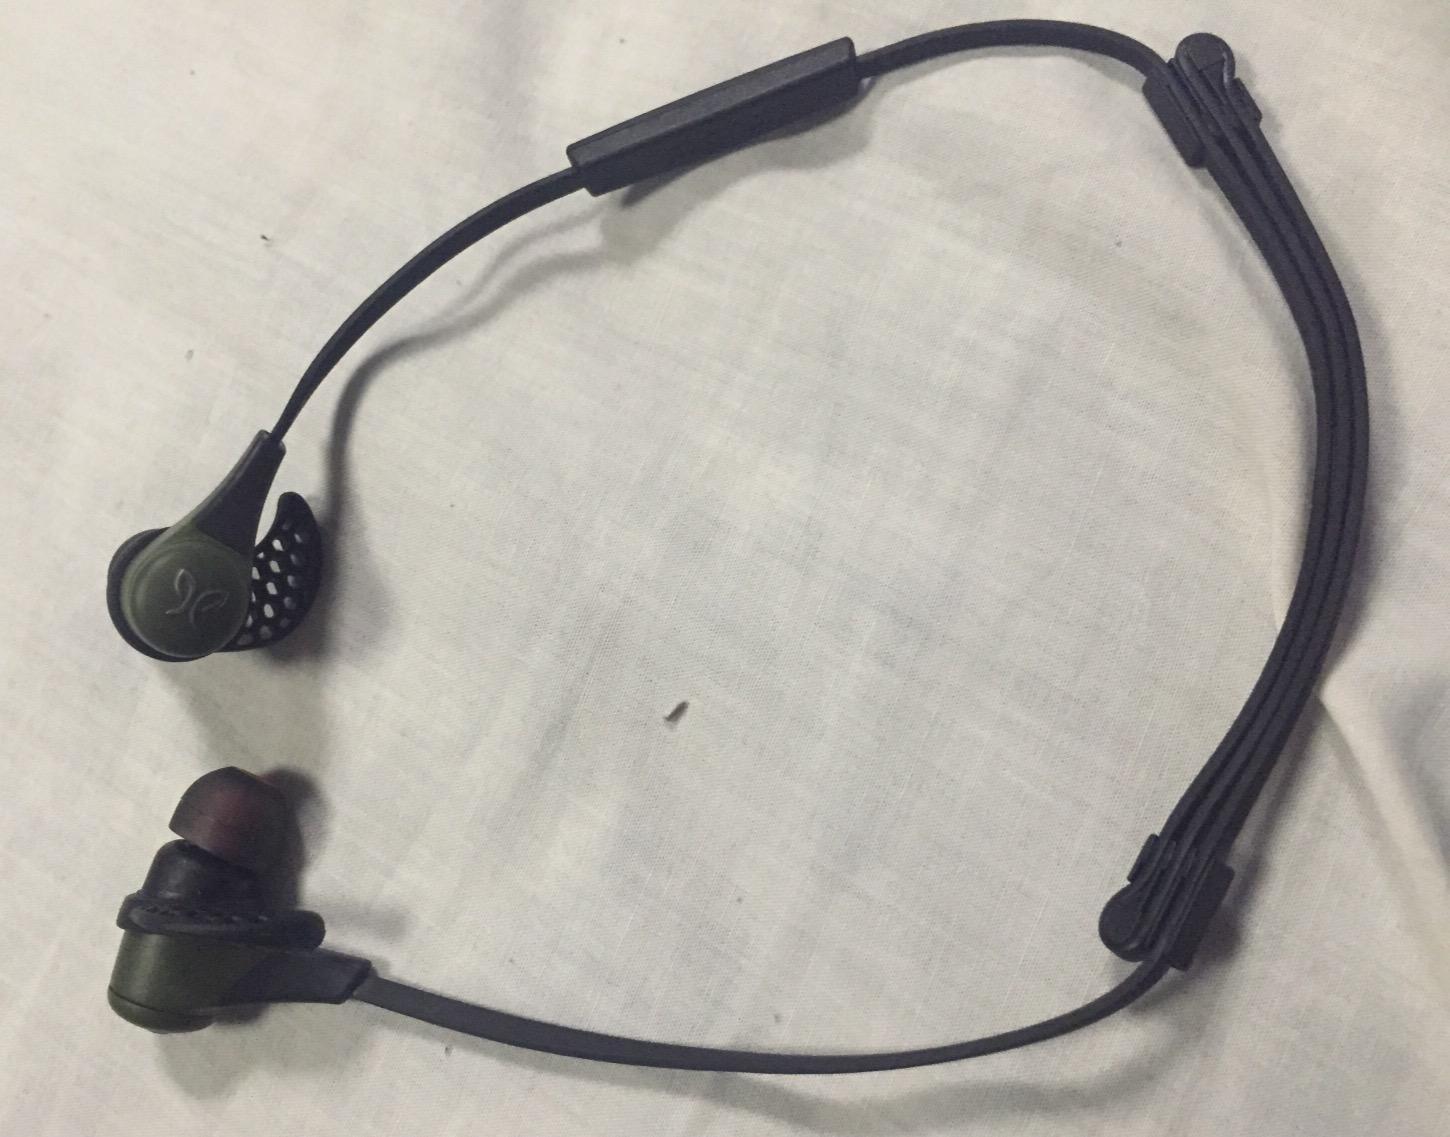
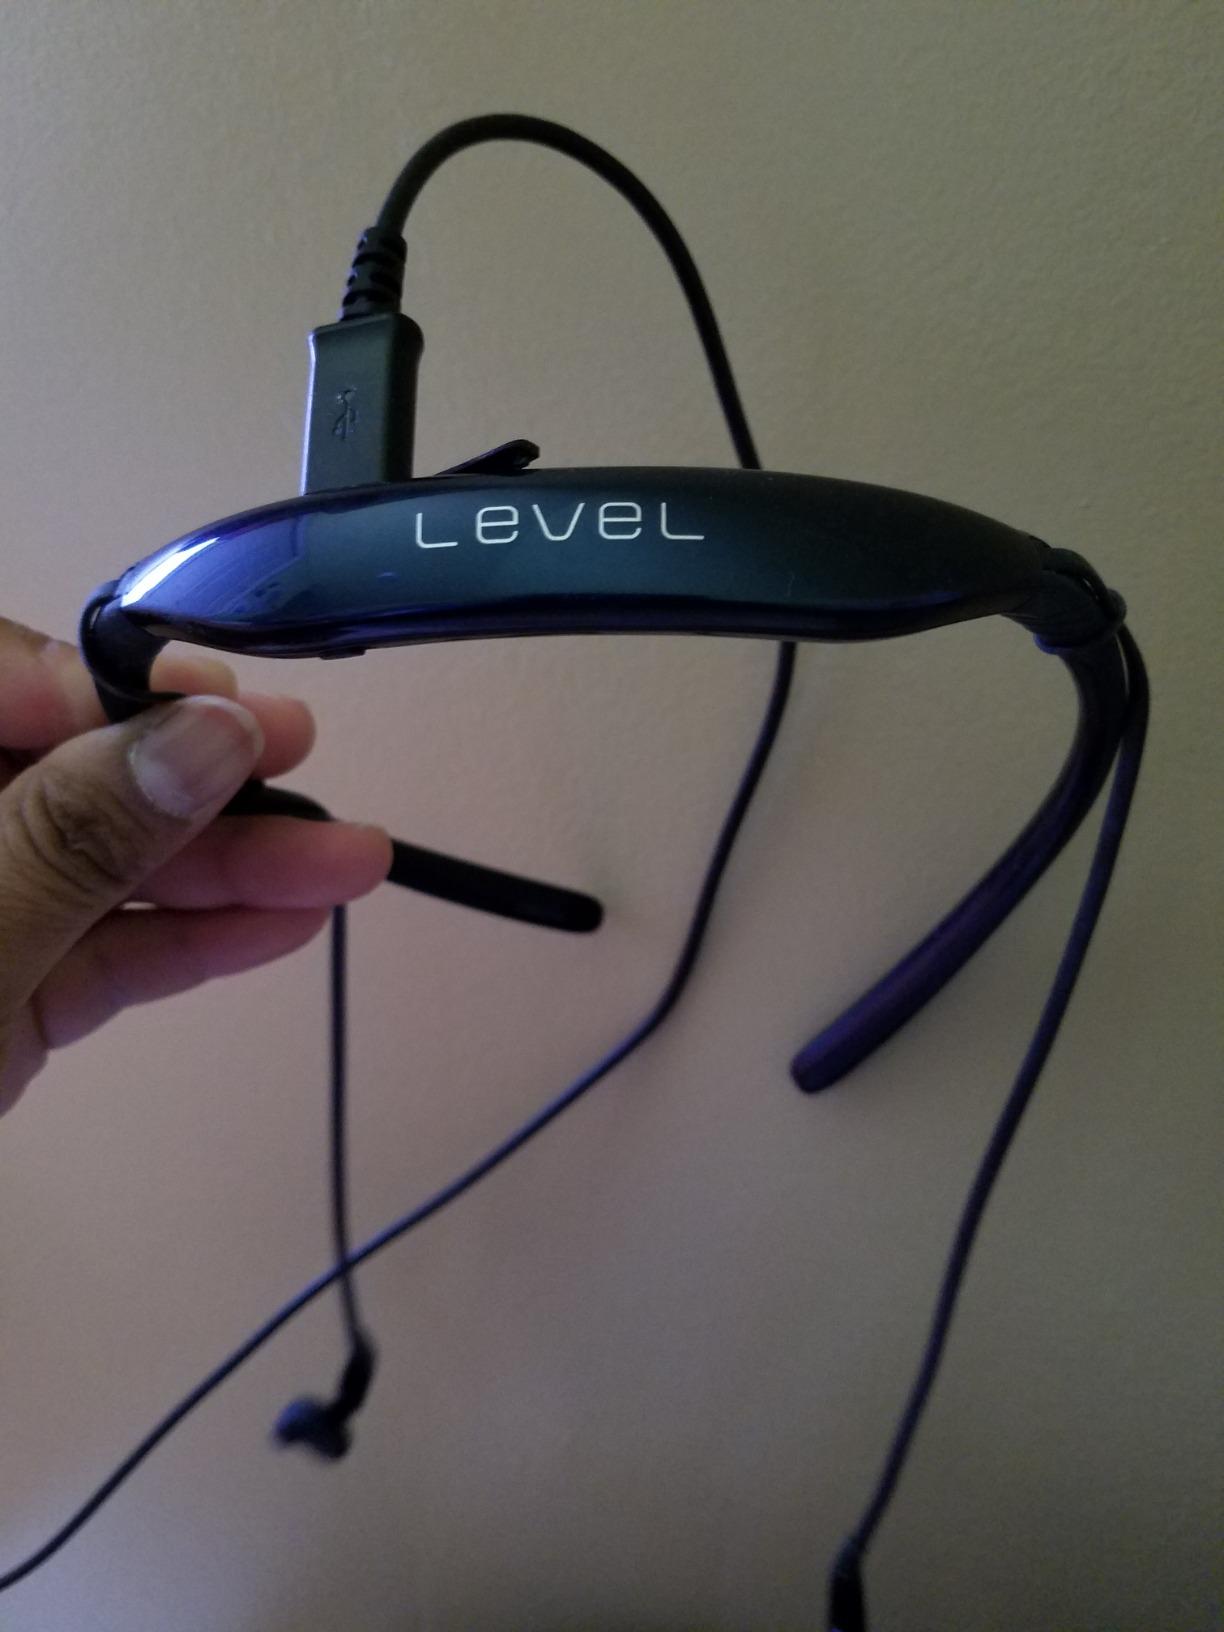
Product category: headphones
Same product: no